Unforgiven (2004)

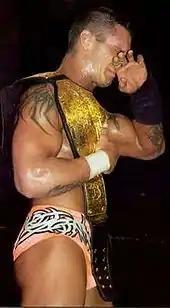
Randy Orton as the World Heavyweight Champion

The main feud heading into the event was between Randy Orton and Triple H over the World Heavyweight Championship. At SummerSlam, Orton defeated Chris Benoit to win the World Heavyweight Championship, thus making Orton the youngest World Heavyweight Champion in WWE history. On the August 16 episode of "Raw", Orton successfully retained the title in a rematch with Benoit. After the match, Evolution (Batista, Ric Flair, and Triple H), Orton's fellow stablemates, threw him a fake celebration, only to reveal that they were not pleased with his new victory. While Batista had Orton propped on his shoulders in elation, Triple H gave him a pleased thumbs up; Triple H, however, abruptly changed the thumbs up to a thumbs-down and told Batista to drop Orton to the mat. Flair and Batista then began to beat Orton in the ring as Triple H claimed that Orton was nothing without Evolution. Orton's break-up with Evolution began a new storyline for him as a face when he began to feud with his former group members. On the August 23 episode of "Raw", after Orton refused to give Triple H the World Heavyweight Championship, Orton spat in Triple H's face and hit him with the title belt. Raw General Manager Eric Bischoff then scheduled a match between the two for the World Heavyweight Championship at Unforgiven. On the August 30 episode of "Raw", Eugene defeated Triple H in a singles match after Orton interfered and performed an RKO on Triple H. On the September 6 episode of "Raw", Orton defeated Kane in a Steel Cage match by escaping the cage. Shortly after the match ended, Ric Flair and Batista came out and, along with Triple H, began attacking Orton. In an interview with the "Daily Star" in 2006, Orton revealed that WWE chairman, Vince McMahon, came up with the idea of having Orton turn face the day of SummerSlam. According to Orton, transforming into a face was "tough" because "no one bought it".